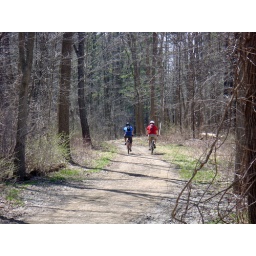
Lots of people riding the mountain bike trails at Stony Creek Metropark over the weekend.